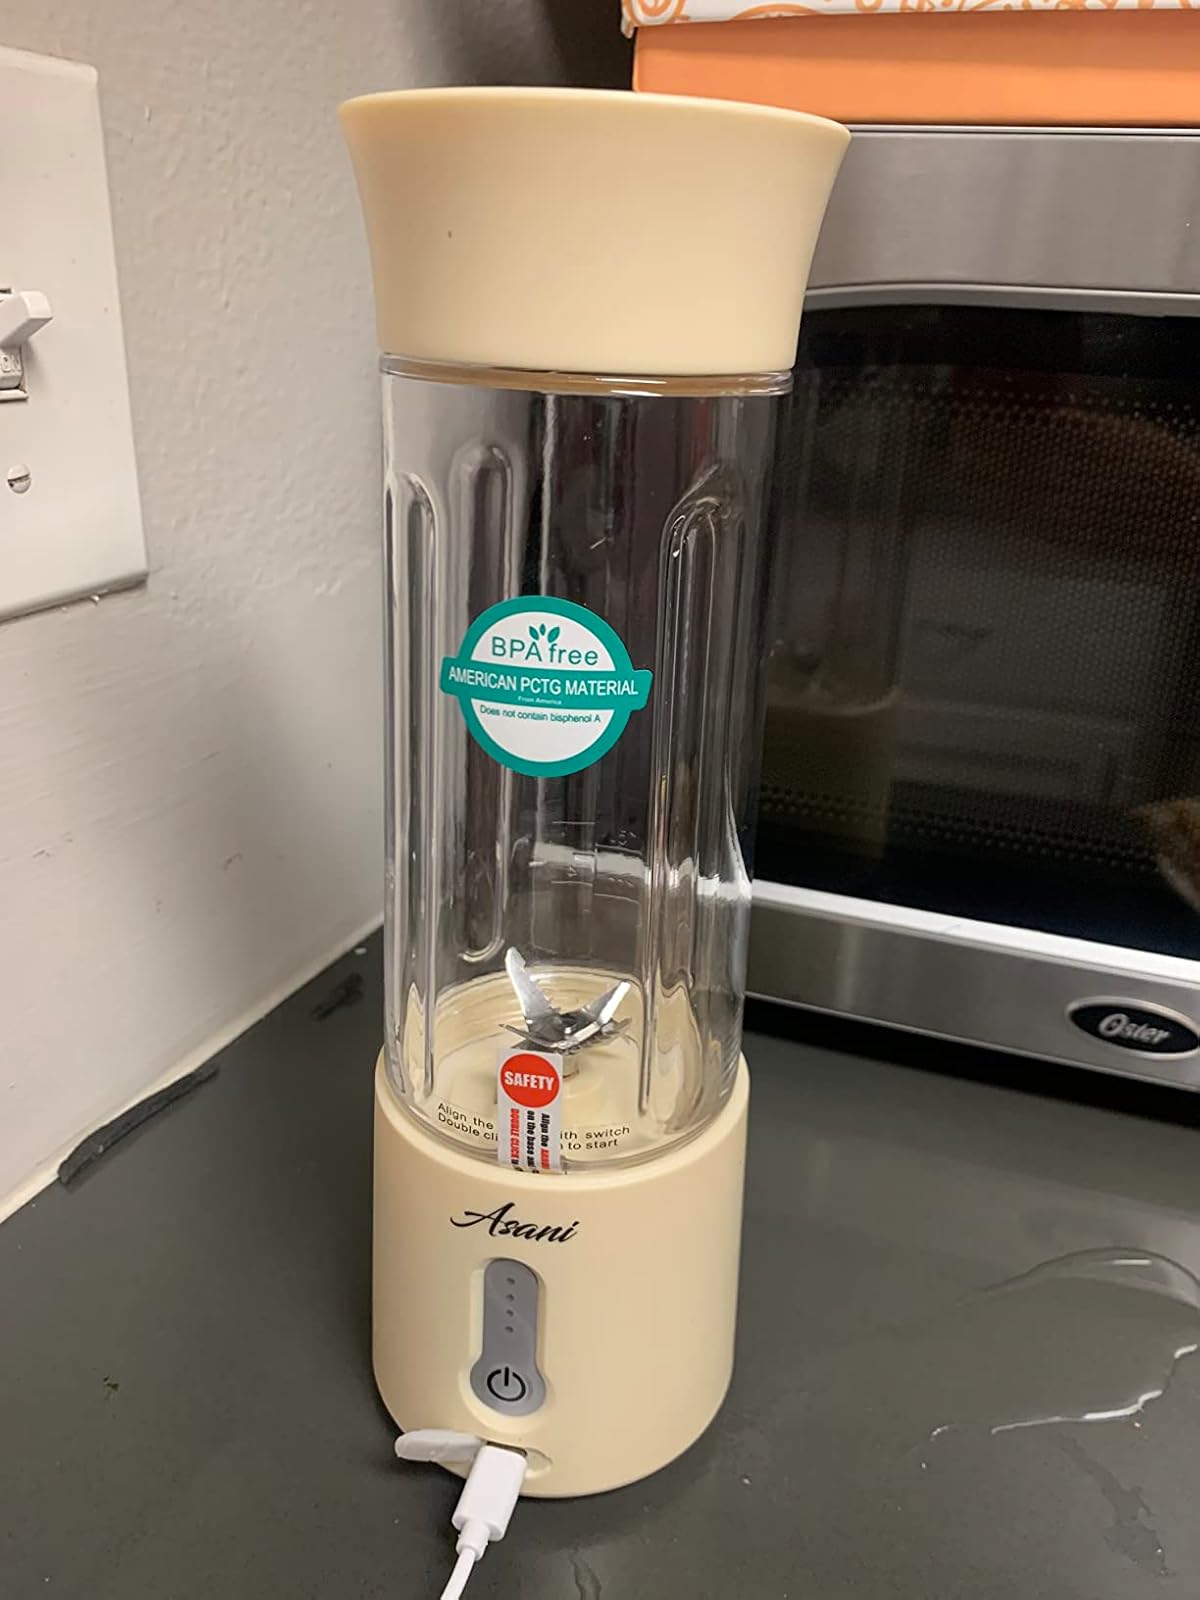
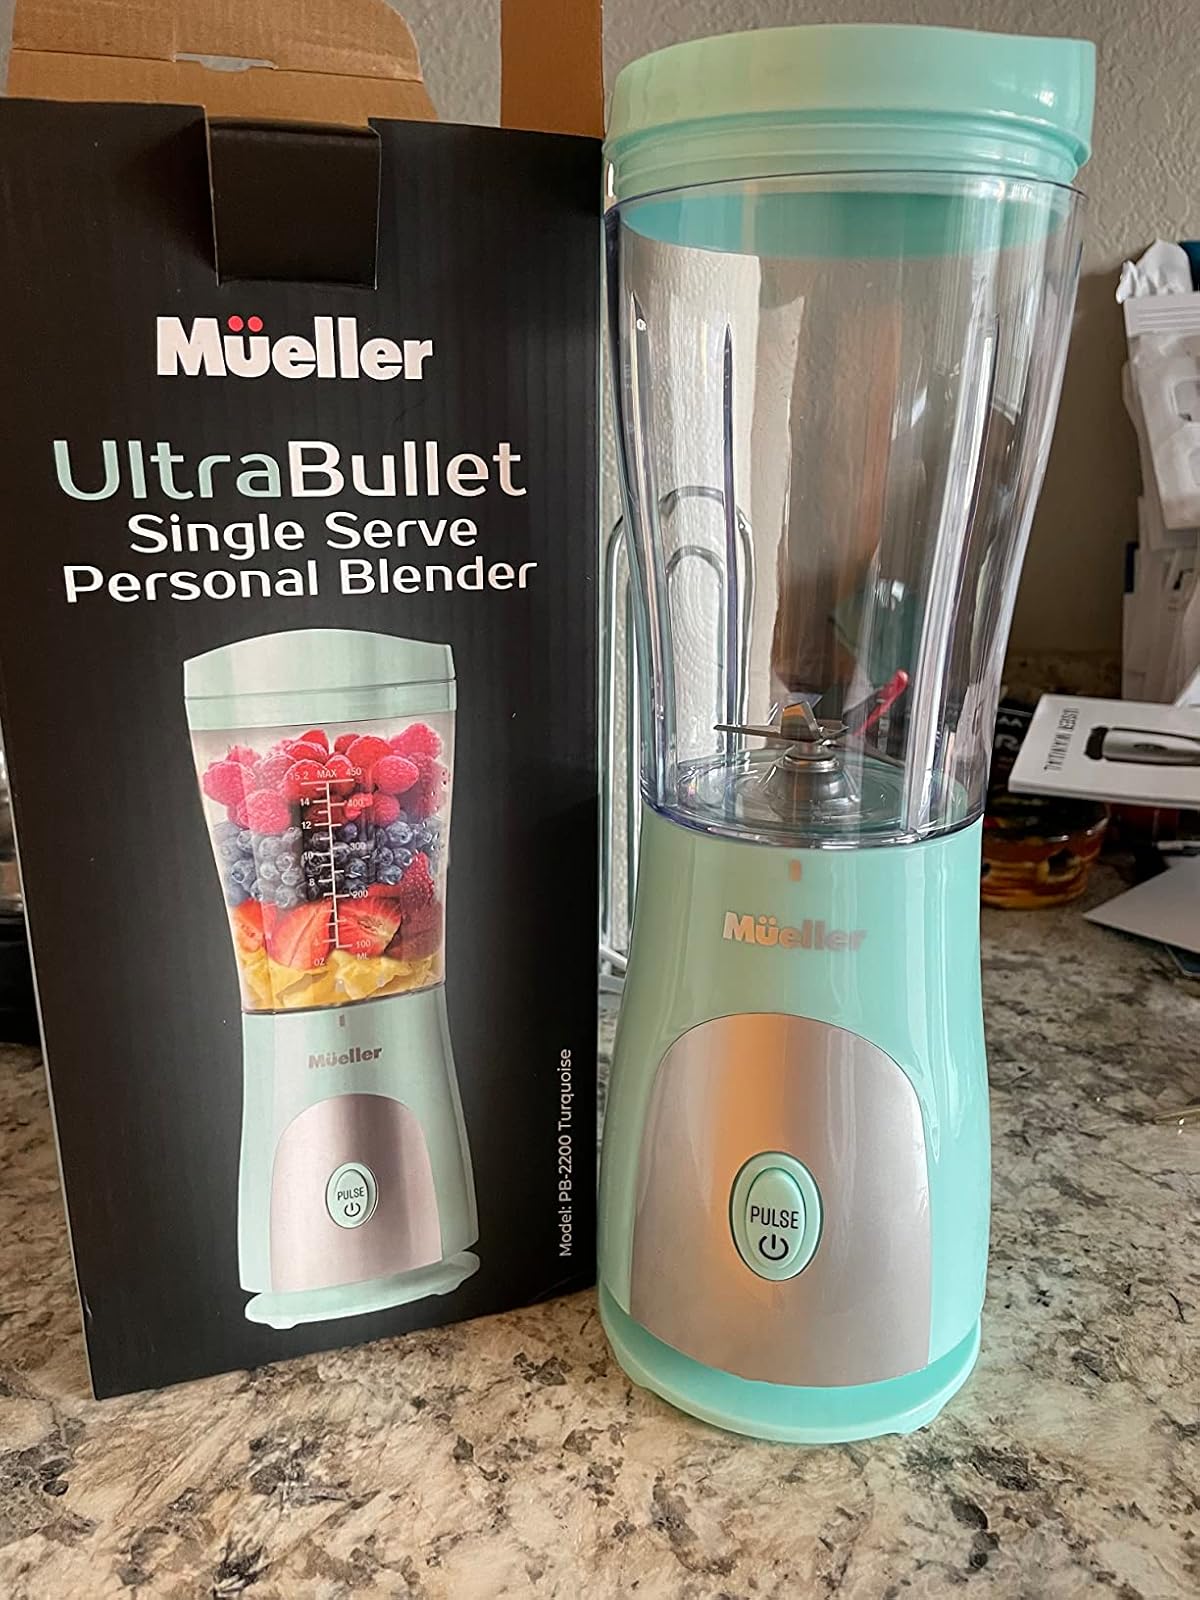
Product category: items_blender
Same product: no